Daegu

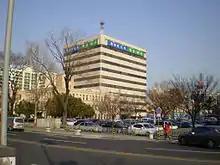
Daegu City Hall

Two local governments are in the city, the Daegu Metropolitan Government in Jung District and Gyeongbuk Provincial Government in Buk District. The provincial government will be relocated to Andong in its proper province, Gyeongbuk. As a result, the provincial government office was relocated to Andong in January 2023. The mayor and heads of the city's eight districts are directly elected by the citizens every four years. The city council has 29 members which consist of 26 from the same number of electoral districts and three proportional representations. They are also directly elected every four years. Most of them are the members of the People Power Party, the main conservative political party in South Korea. Daegu is a stronghold for the party and has produced four Presidents of the Republic of Korea thus far: Park Chung Hee, Chun Doo-hwan, Roh Tae-woo and Park Geun-hye. Park Chung Hee and Chun Doo-hwan were born in other cities but they moved to Daegu and spent childhood in Daegu. As the capital of the Korean conservatives, the city has wielded strong political influence in elections.